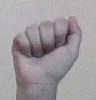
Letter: saad